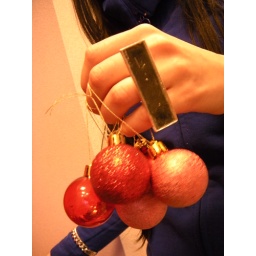
Xmas tree in our office